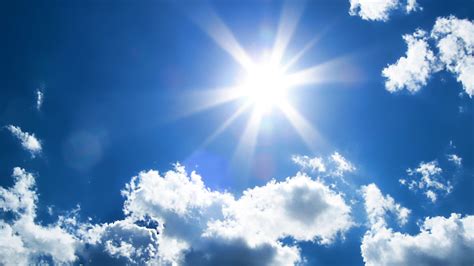
Weather: sun or clear